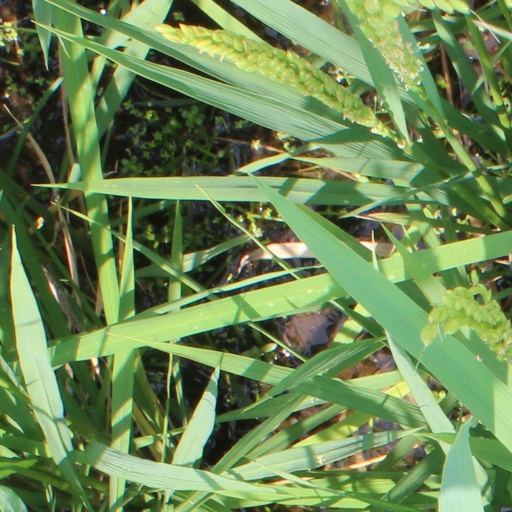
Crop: rice